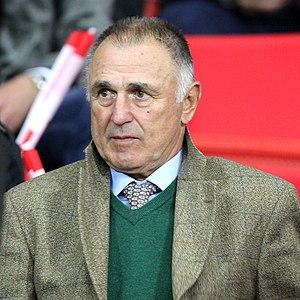
August Starek, né le 16 février 1945 à Vienne, est un joueur de football international autrichien, qui évoluait au poste de milieu de terrain, avant de devenir ensuite entraîneur.